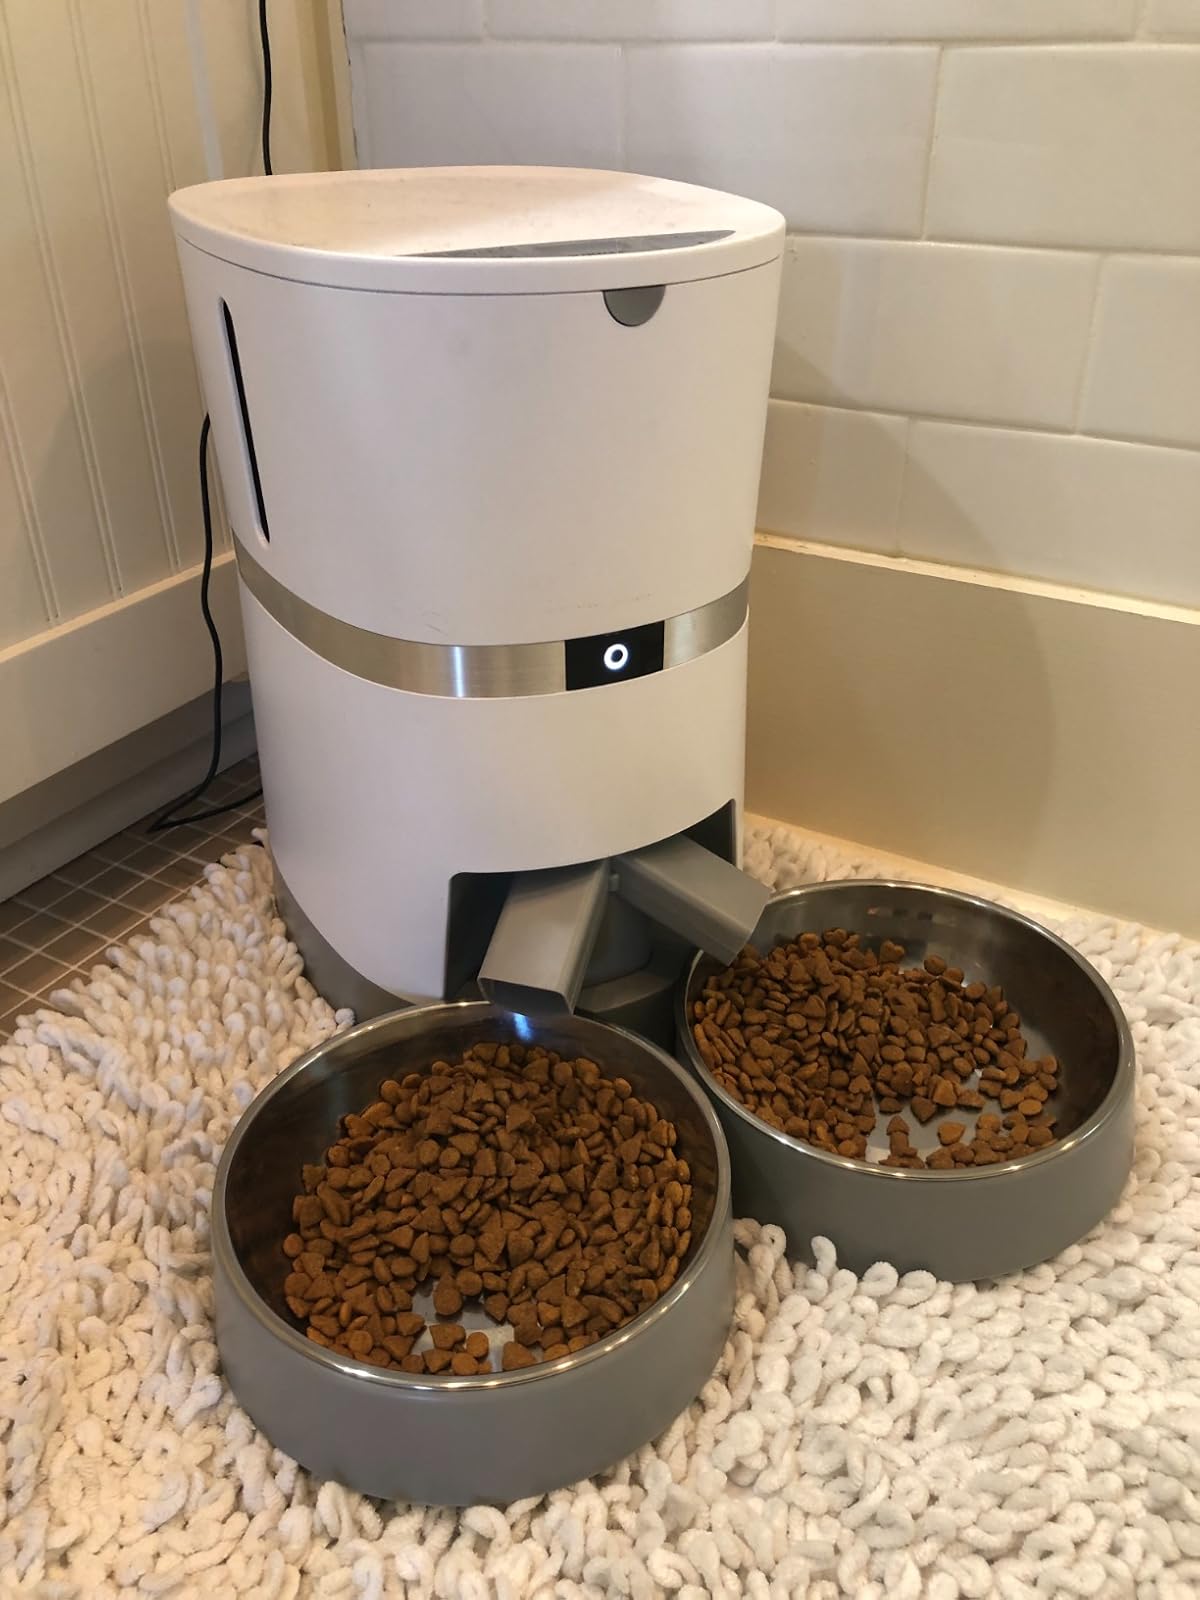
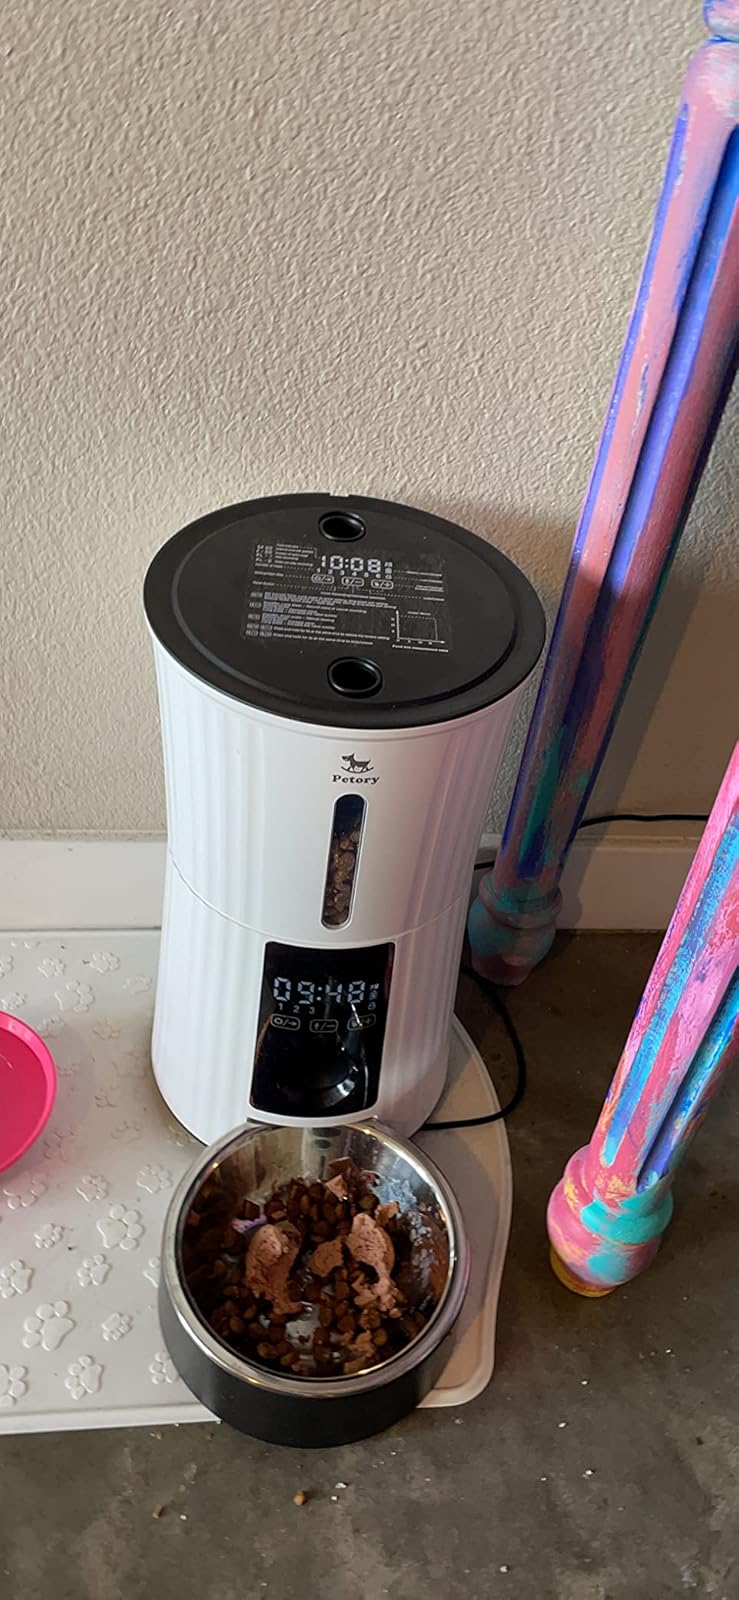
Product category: items_feeder
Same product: no